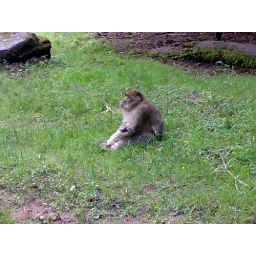
All monkeys in the forest are Barbary Macaques.Taken with a Nokia N73 on the 22th July 2007.